Pottawattamie County Jail

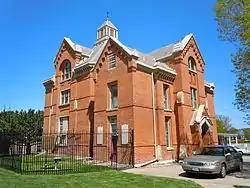

The Pottawattamie County Jail, also known as 'Squirrel Cage Jail' in Council Bluffs, Iowa, United States was built in 1885 and it was listed on the National Register of Historic Places in 1972. The building is one of three extant “squirrel cage jails,” also known as rotary jails. It was designated a National Historic Landmark in 2023.